Jeronymus van Diest

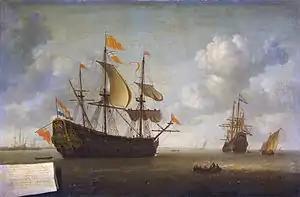
"Royal Charles" off Chatham, captured by the Dutch after the Raid on the Medway, June 1667.

Hieronymus, or Jeronymus van Diest (1631 in The Hague – c. 1687 in The Hague), was a Dutch Golden Age seascape painter.